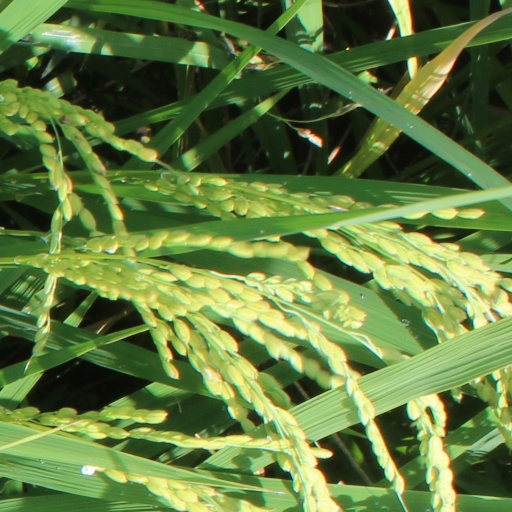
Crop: rice